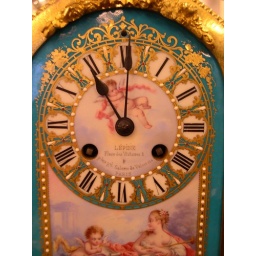
This beautiful clock graced the storefront window of an antique store in the San Telmo neighborhood of Buenos Aires.